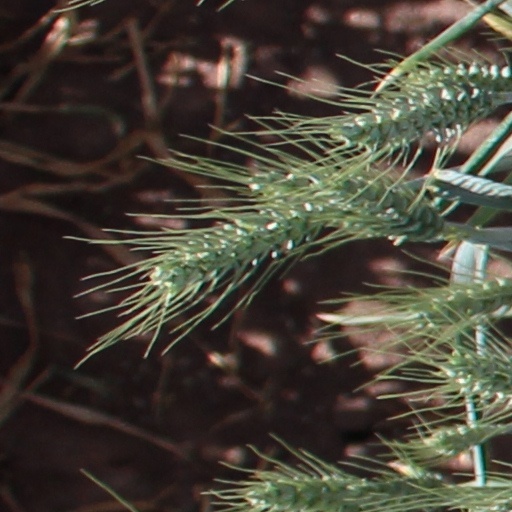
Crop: wheat